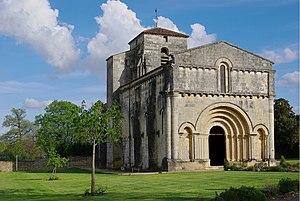
Vue extérieure de l'Église Saint-Pallais de Villars-en-Pons (XIIe et XVe siècles), Charente-Maritime, France.
Villars-en-Pons est une commune du Sud-Ouest de la France située dans le département de la Charente-Maritime.
Cet article recense une partie des monuments historiques de la Charente-Maritime, en France.
L'église Saint-Pallais est une église catholique située à Villars-en-Pons, en France.